Timeline of Opportunity

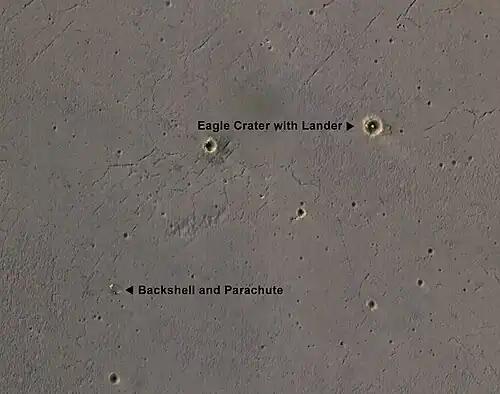
"Opportunity" rover's landing site (HiRISE; MRO; April 8, 2015).

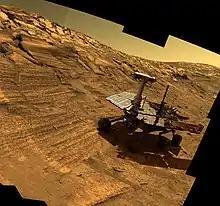
Artist generated view of "Opportunity", in a real image taken by said rover of a crater

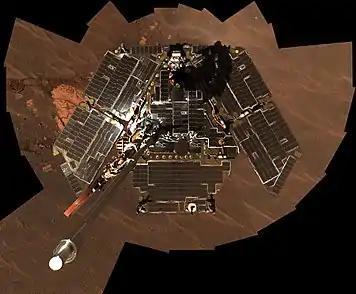
Selfie looking down on its panels, December 2004

"Opportunity" is a robotic rover that was active on the planet Mars from 2004 to 2018. Launched on July 7, 2003, "Opportunity" landed on Mars' Meridiani Planum on January 25, 2004, at 05:05 Ground UTC (about 13:15 Mars local time), three weeks after its twin "Spirit" (MER-A), also part of NASA's Mars Exploration Rover Mission, touched down on the other side of the planet. While "Spirit" became immobile in 2009, and ceased communications in 2010, "Opportunity" exceeded its planned 90 sol (Martian days) duration of activity by 14 years 46 days (in Earth time). "Opportunity" continued to move, gather scientific observations, and report back to Earth until 2018. What follows is a summary of events during its continuing mission.